Lancaster House Treaties

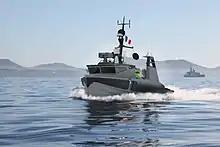
Computer-generated image of a MMCM (Maritime Mine Counter Measures) minesweeping drone.

The Franco-British mine warfare program, called MMCM (Maritime Mine Counter Measures), was notified in March 2015 by the DE&S and the DGA. It associates BAE Systems and Thales as well as their subcontractors, including ECA, ASV, Saab and Kongsberg. “It will provide a demonstration of systems and equipment to defeat sea-mines using remotely-operated, unmanned marine vehicles and sensors."